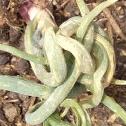
Crop: Onion
Condition: virosis-d